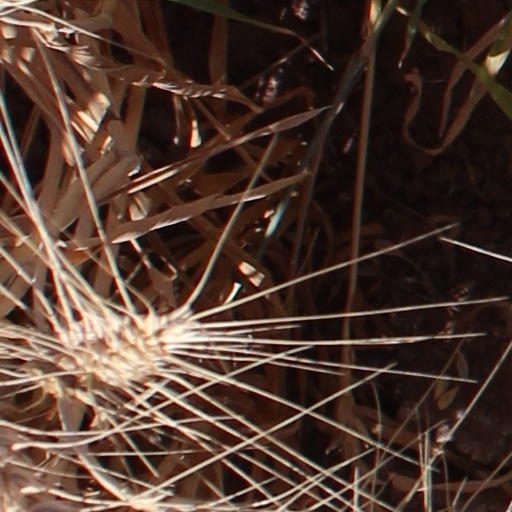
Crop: wheat